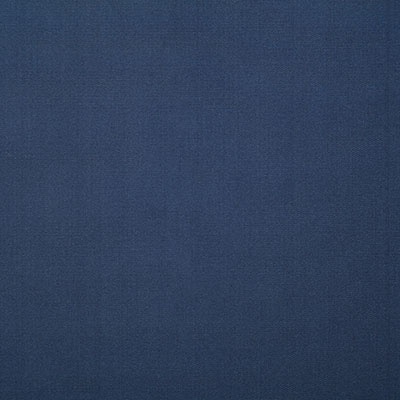
7669 STANFORD-NAVY
Brand: Pindler
7669-Stanford is an exclusive multipurpose silk solid. Stanford is a gorgeous silk blend solid that is great for any setting. Pattern 7669 STANFORD End Use MultiPurpose Width 54.00" Vertical Repeat N/A Exclusive Yes Horizontal Repeat N/A Feature EXCLUSIVE DESIGN Content 65% SILK, 35% POLYESTER Finish N/A Abrasion 17,000 DOUBLE RUBS Testing BS5690 MARTINDALE 17,000 DOUBLE RUBS Flammability CAL TECH. BULLETIN 117-2013
Category: Home & Garden > Decor > Window Treatments > Curtains & Drapes